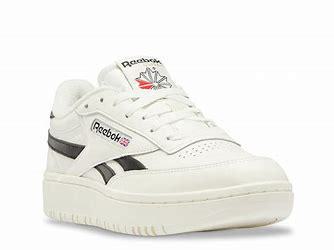
Brand: Reebok
Model: Club C